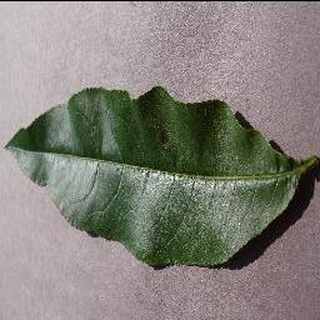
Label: healthy_peach